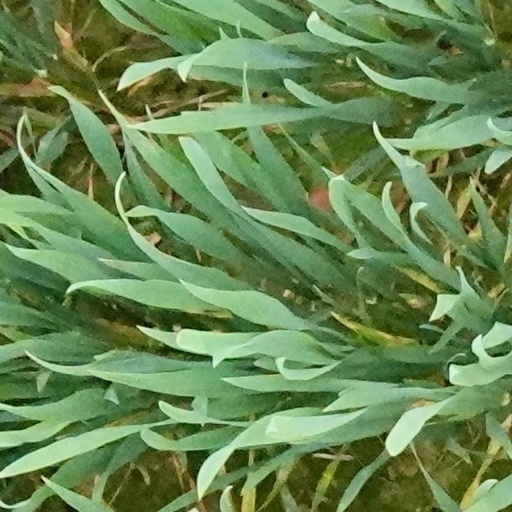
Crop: wheat